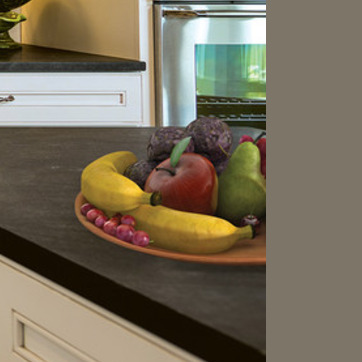
Material: food